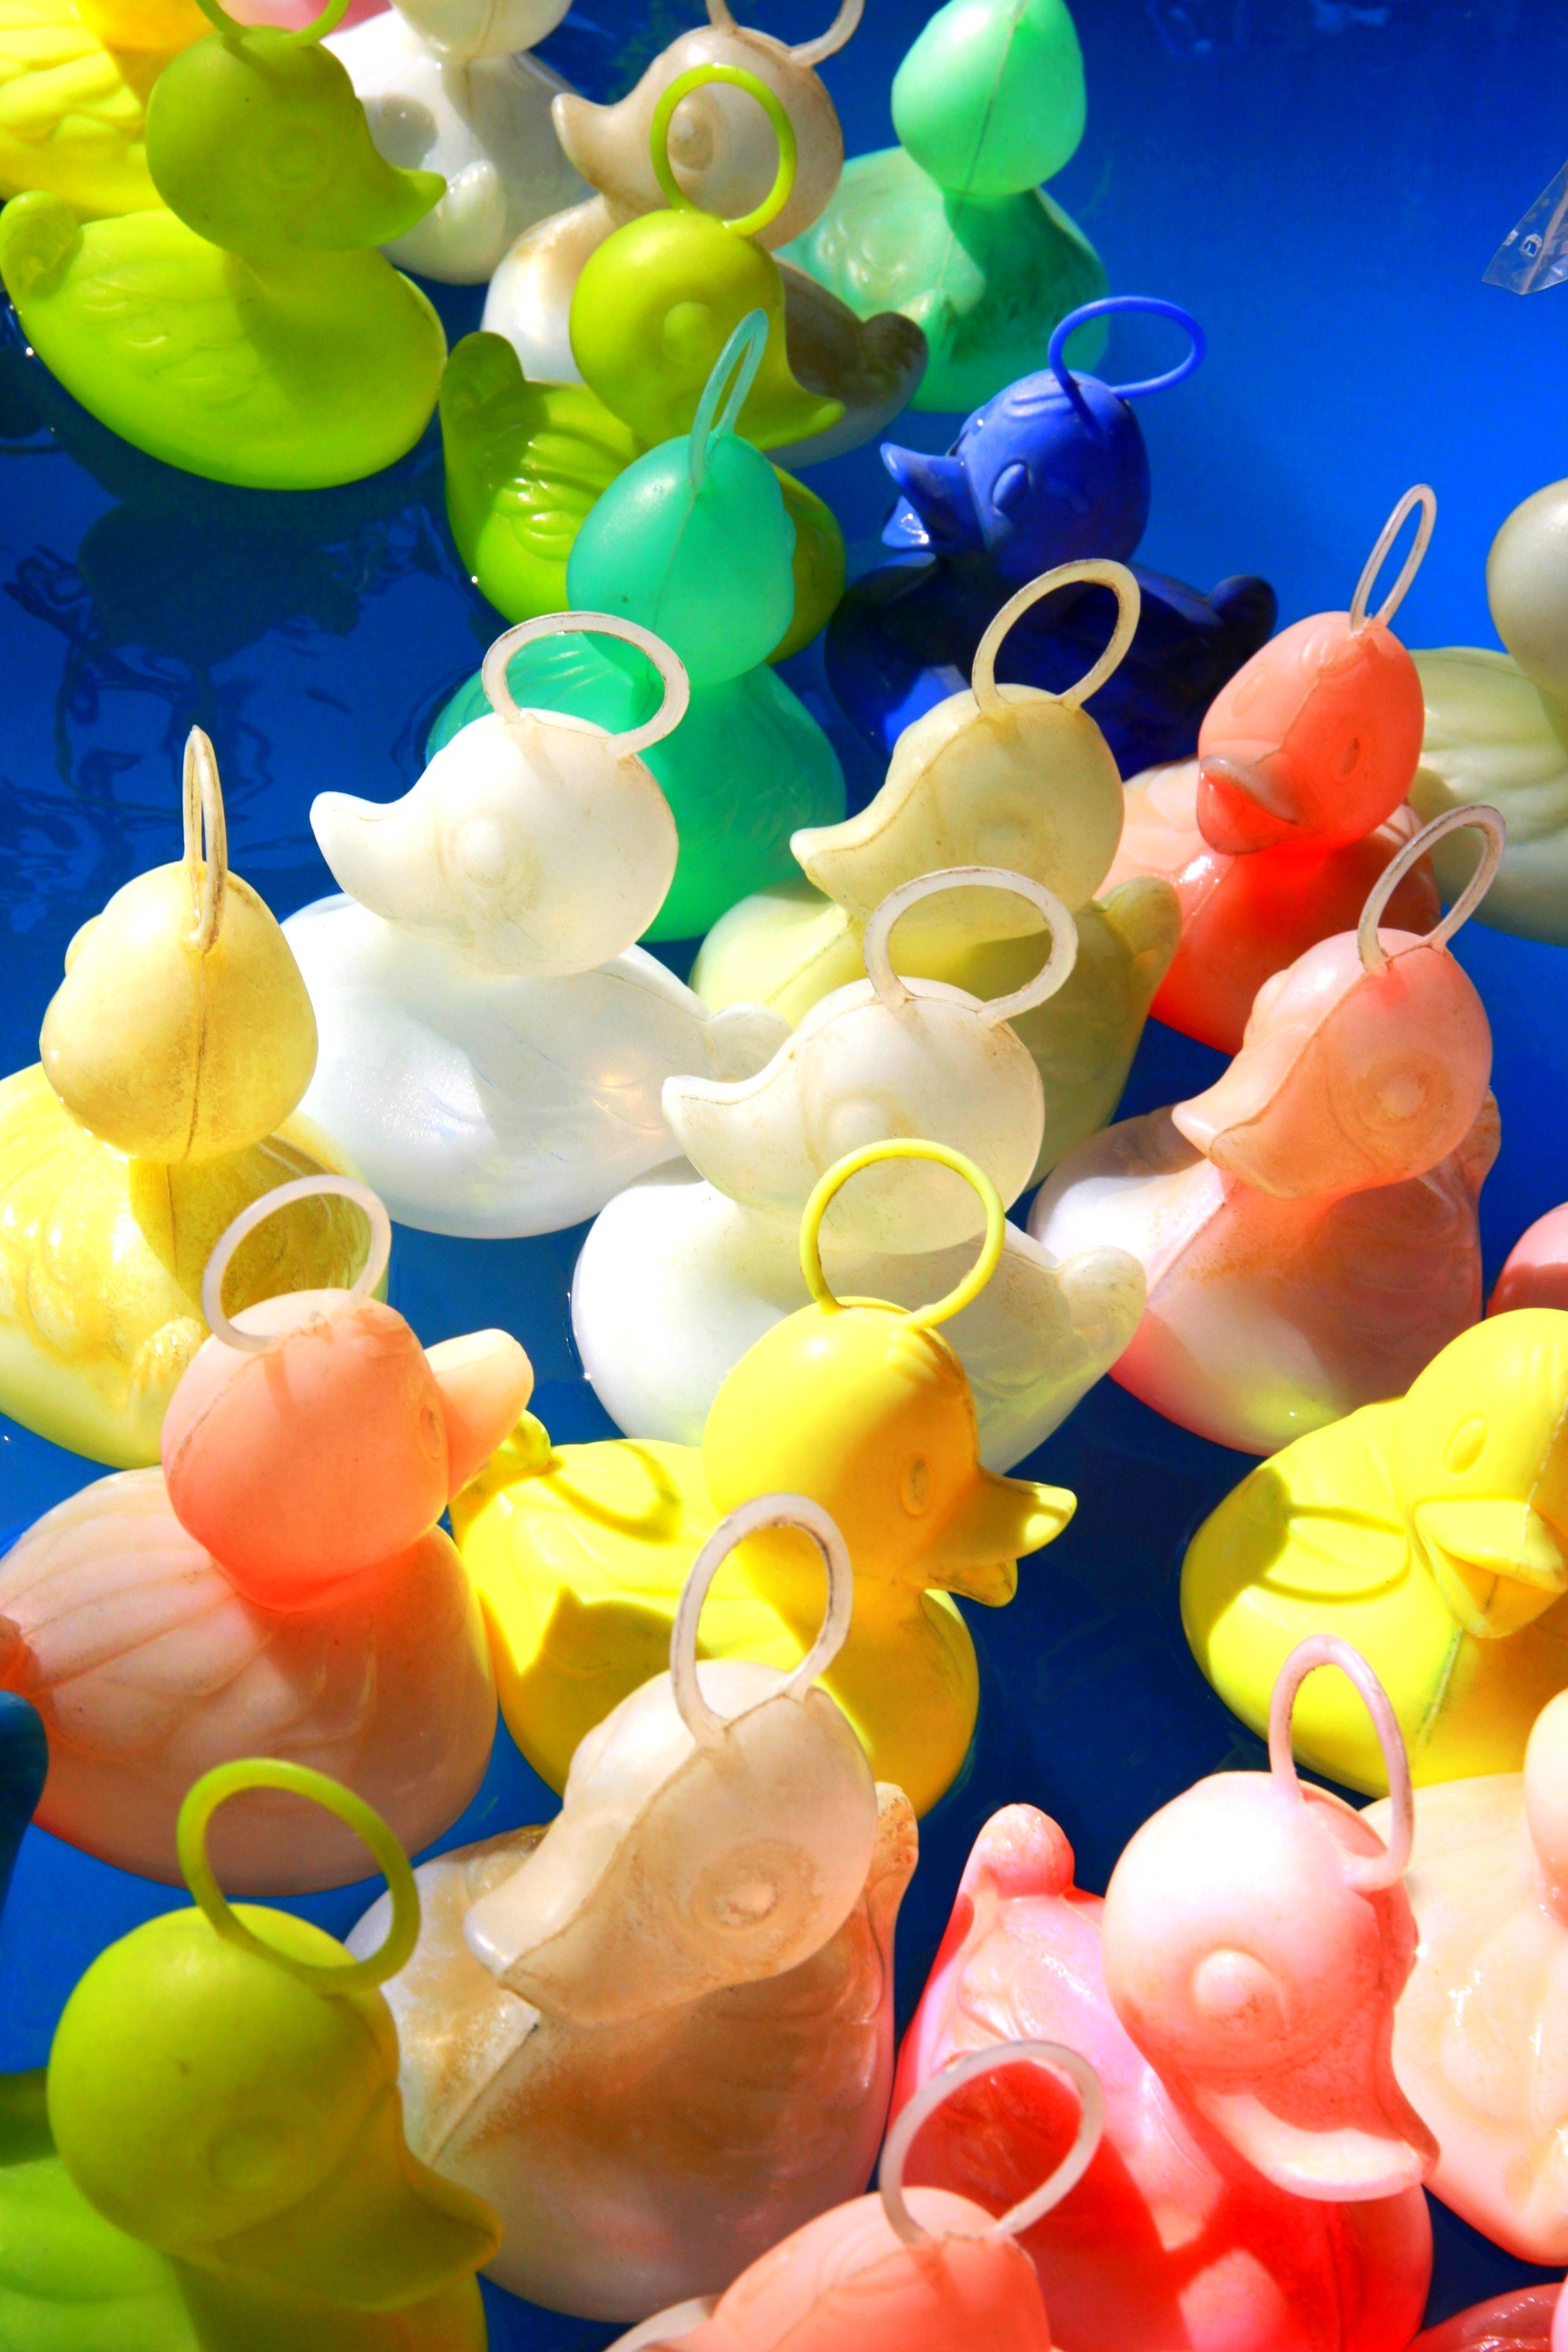
water, plant, flower, petal, color, biology, yellow, toy, flora, festival, toys, ducks, macro photography, flowering plant, land plant, clastic